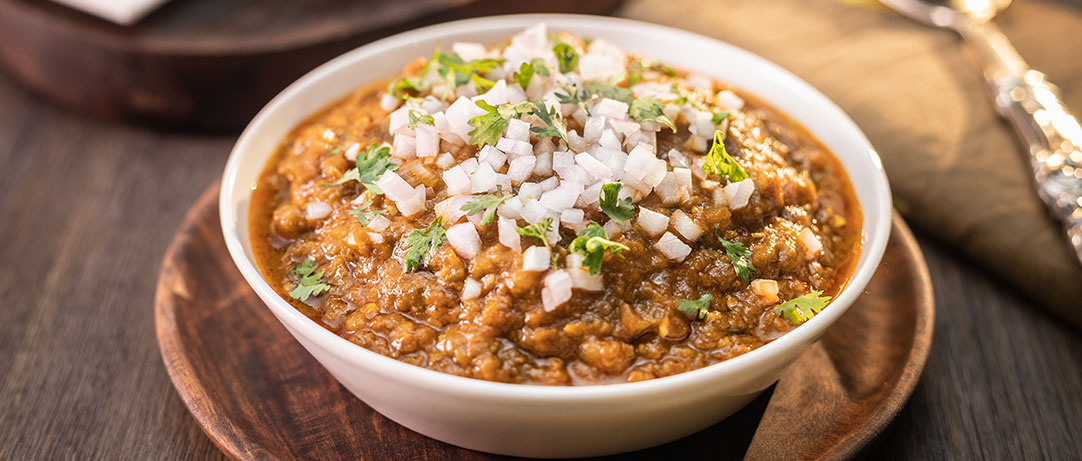
Dish: pav_bhaji